Williamsburgh Savings Bank Building (175 Broadway)

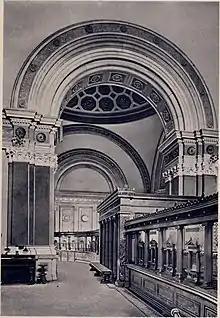
View from the original vestibule

The building's facade is made of marble, limestone, and sandstone. Most of the building's facade consists of white Westerly stone. The basement is clad with polished Quincy granite, which was originally colored purple. Various other types of stone are used for smaller architectural details. At ground level, a cast-iron railing runs around the building. Each of the building's corners contains vertical quoins. A sculptural group on the facade illustrates the scriptural Parable of the Talents.